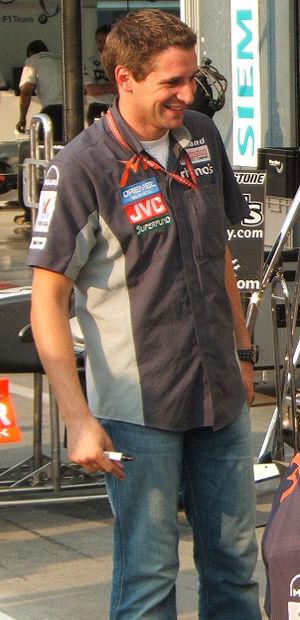
Christijan Albers, né le 16 avril 1979 à Eindhoven aux Pays-Bas, est un pilote automobile néerlandais, qui a disputé le championnat du monde de Formule 1 de 2005 à 2007.
La Super Aguri SA05 est la première monoplace de Formule 1 de l'écurie japonaise Super Aguri Formula 1 Team, engagée lors des onze premiers Grands Prix du championnat du monde de Formule 1 2006. Elle est pilotée par les Japonais Takuma Satō et Yuji Ide, remplacé par le Français Franck Montagny, troisième pilote de l'écurie, dès le Grand Prix d'Europe. Le Japonais Sakon Yamamoto reprend le poste de troisième pilote laissé vacant, à partir du Grand Prix de Grande-Bretagne.